Antony Tudor

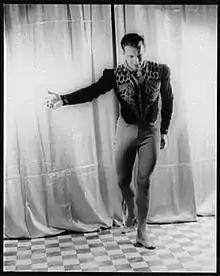
Tudor in "Gala Performance", photographed by Carl Van Vechten, 1941

Antony Tudor (born William Cook; 4 April 1908 – 19 April 1987) was an English ballet choreographer, teacher and dancer. He founded the London Ballet, and later the Philadelphia Ballet Guild in Philadelphia, Pennsylvania, U.S., in the mid-1950s.